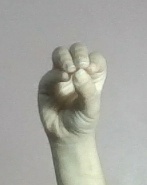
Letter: ha